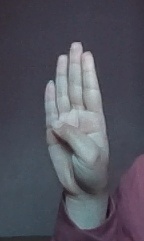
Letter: kaaf